History of Singapore

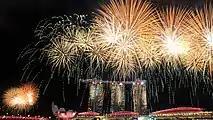
Fireworks over the Marina Bay skyline following the conclusion of the 2015 National Day Parade on 9 August 2015.

After the Japanese surrender to the Allies on 15 August 1945, Singapore fell into a brief state of violence and disorder; looting and revenge-killing were widespread. British troops led by Lord Louis Mountbatten, Supreme Allied Commander for Southeast Asia Command, returned to Singapore to receive the formal surrender of the Japanese forces in the region from General Itagaki Seishiro on behalf of General Hisaichi Terauchi on 12 September 1945, and a British Military Administration was formed to govern the island until March 1946. Much of the infrastructure had been destroyed during the war, including electricity and water supply systems, telephone services, as well as the harbor facilities at the Port of Singapore. There was also a shortage of food, leading to malnutrition, disease, and rampant crime and violence. High food prices, unemployment and workers' discontent culminated in a series of strikes in 1947 causing massive stoppages in public transport and other services. By late 1947, the economy began to recover, facilitated by a growing demand for tin and rubber around the world, but it would take several more years before the economy returned to pre-war levels.